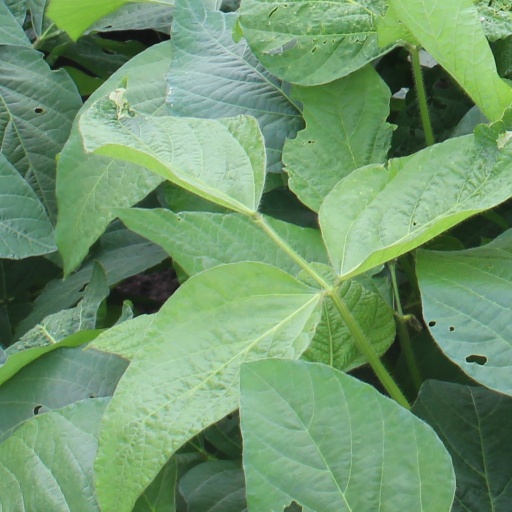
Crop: soybean